To Be Without Worries

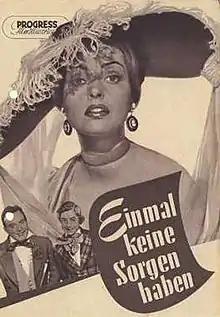

To Be Without Worries (German: Einmal keine Sorgen haben) is a 1953 Austrian-German historical comedy film directed by Georg Marischka and starring Walter Müller, Hans Moser and Walter Koch. It was shot at the Schönbrunn Studios in Vienna. The film's sets were designed by the art directors Fritz Jüptner-Jonstorff and Alexander Sawczynski.